Robert Townsend (spy)

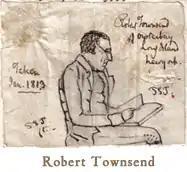
Only surviving portrait of Robert Townsend

, 1753 – March 7, 1838) was a member of the Culper Ring during the American Revolution. He operated in New York City with the aliases "Samuel Culper, Jr." and "723" and gathered information as a service to General George Washington. He is one of the least-known operatives in the spy ring and once demanded that Abraham Woodhull ("Samuel Culper") never tell his name to anyone, even Washington.